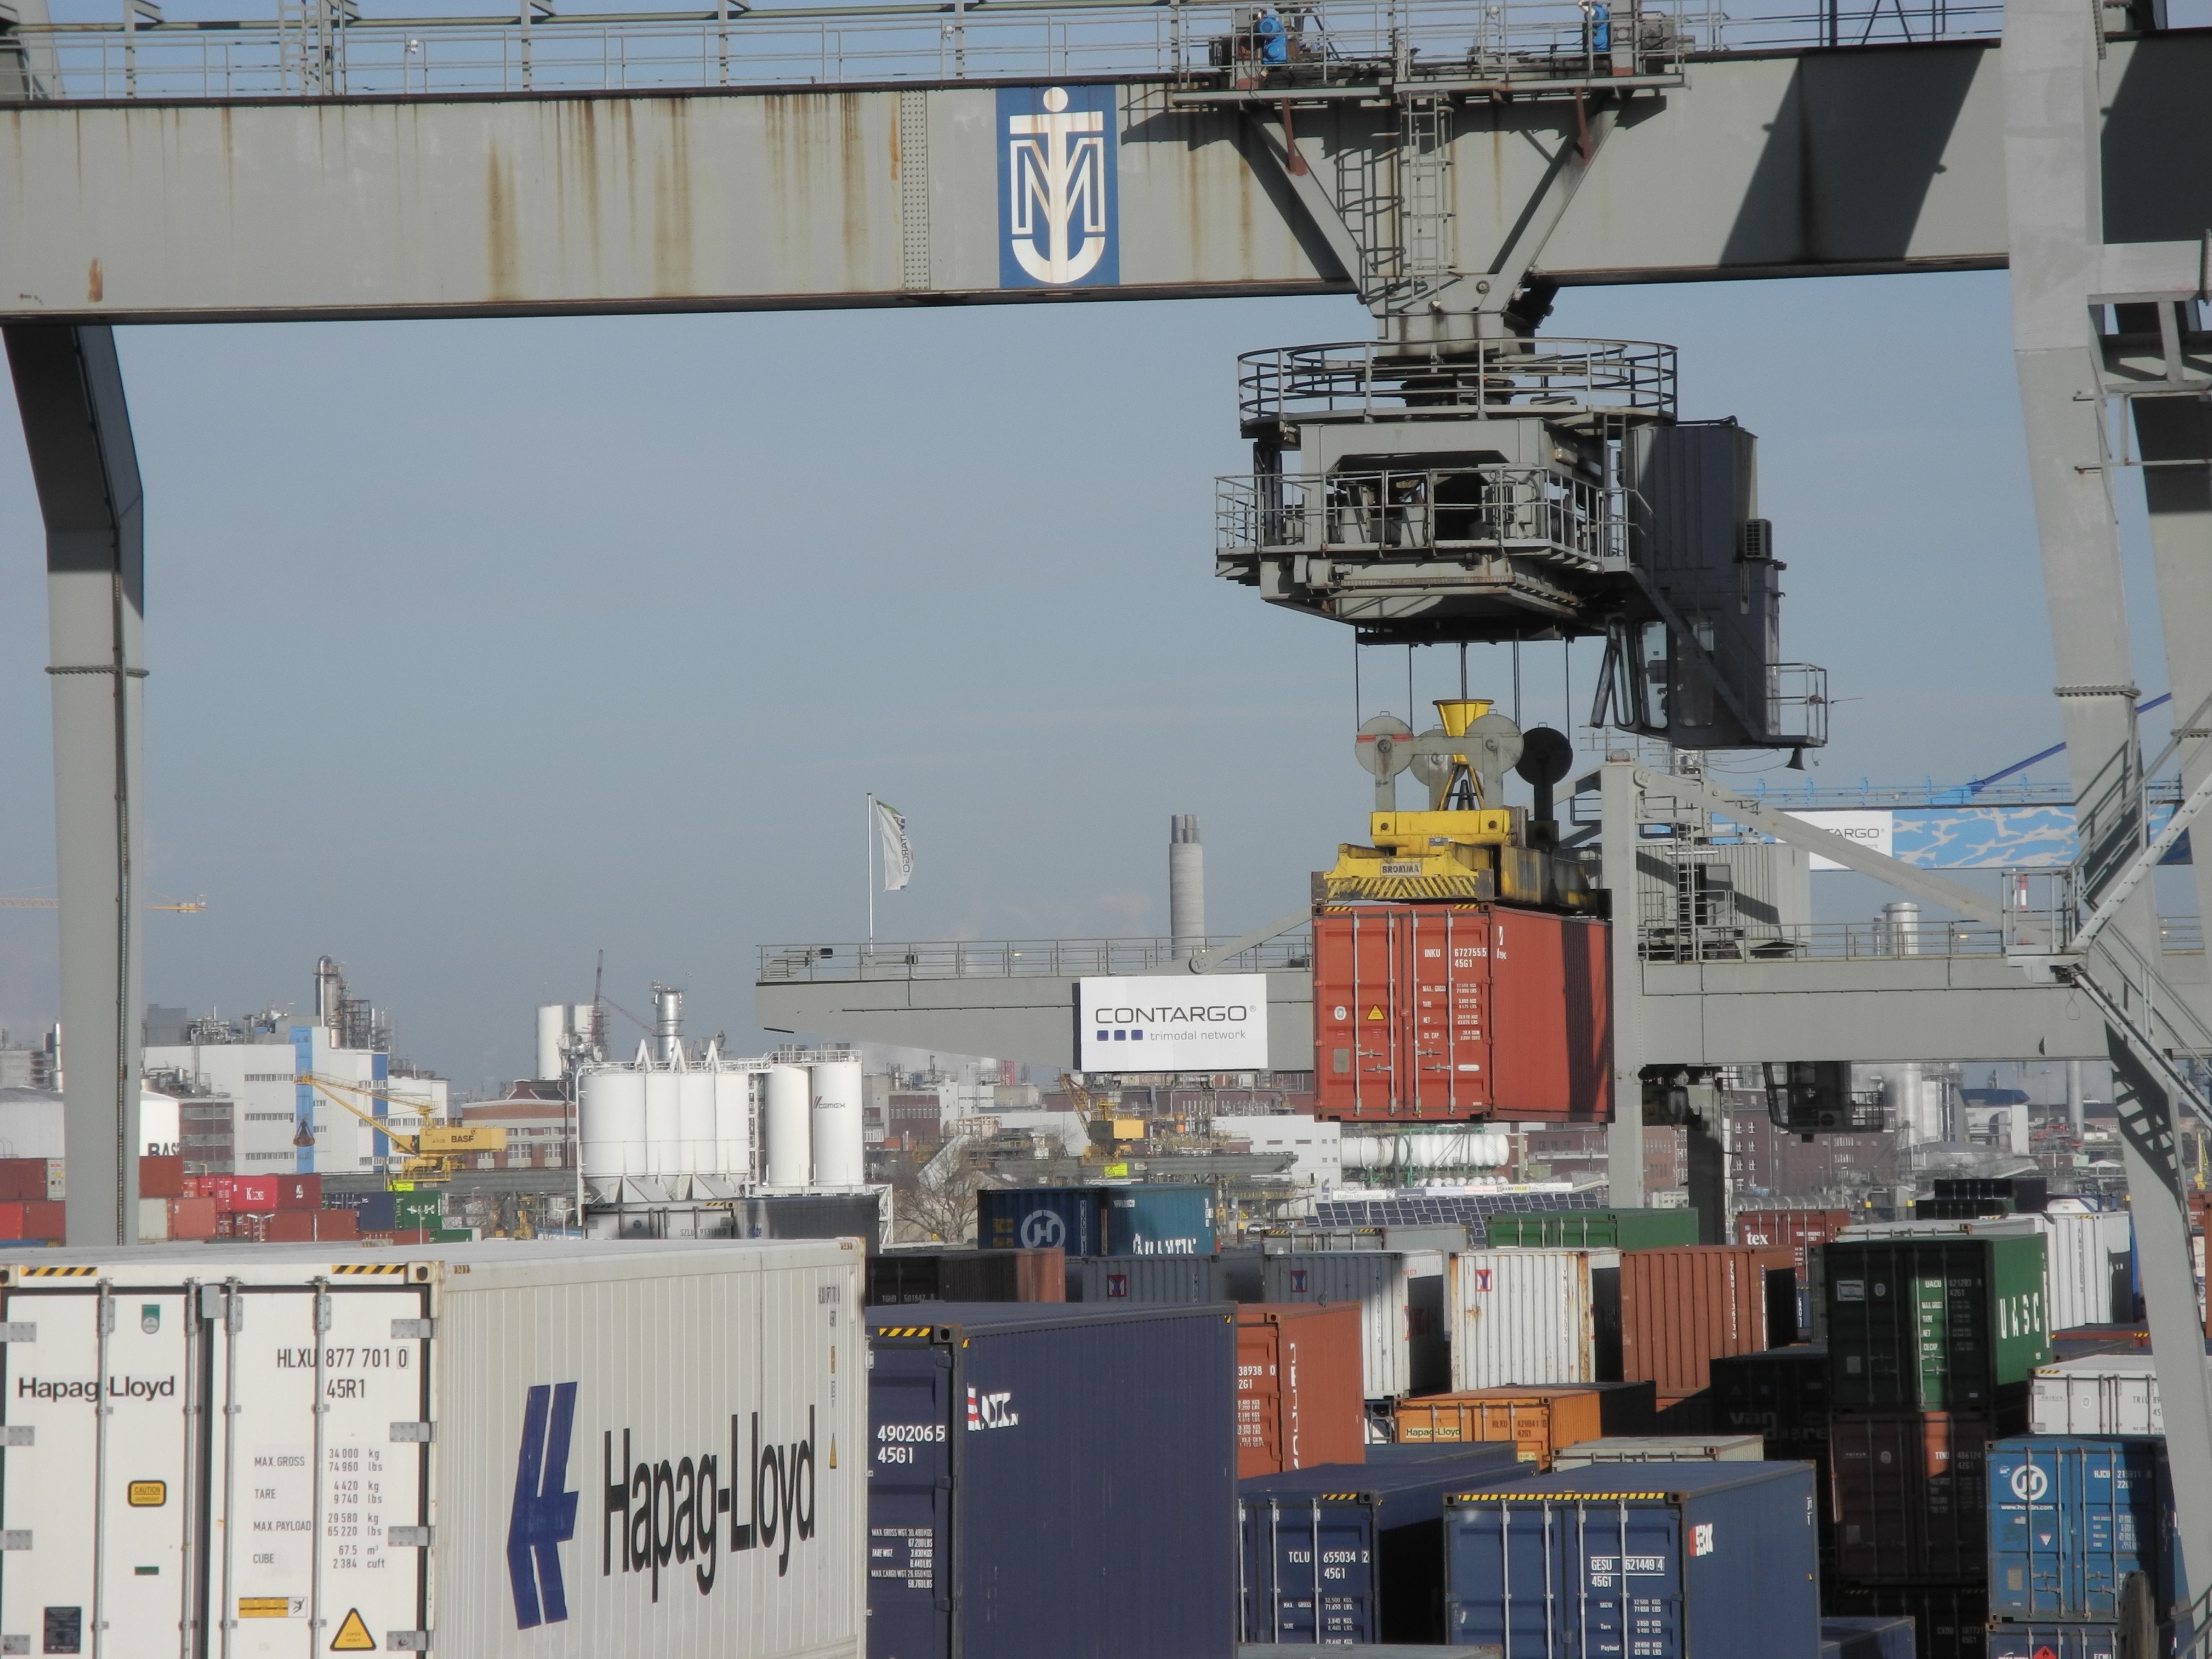
ship, transport, vehicle, industry, port, ferry, container, infrastructure, crane, shipping, watercraft, loading, inland waterway transport, load crane, freight transport, transport of goods